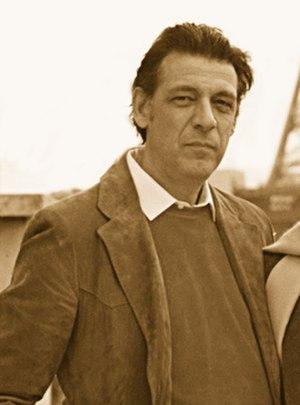
Joe Layton est un réalisateur et producteur américain né le 3 mai 1931 à Brooklyn, New York, décédé le 5 mai 1994 à Key West.